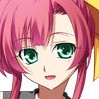
Portrait style: Anime Portrait